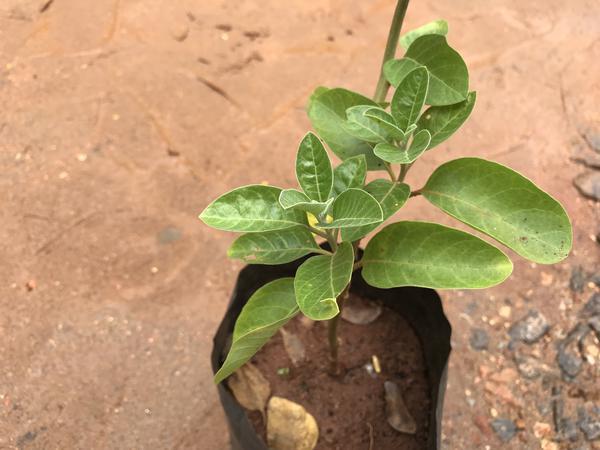
Plant: Ashwagandha